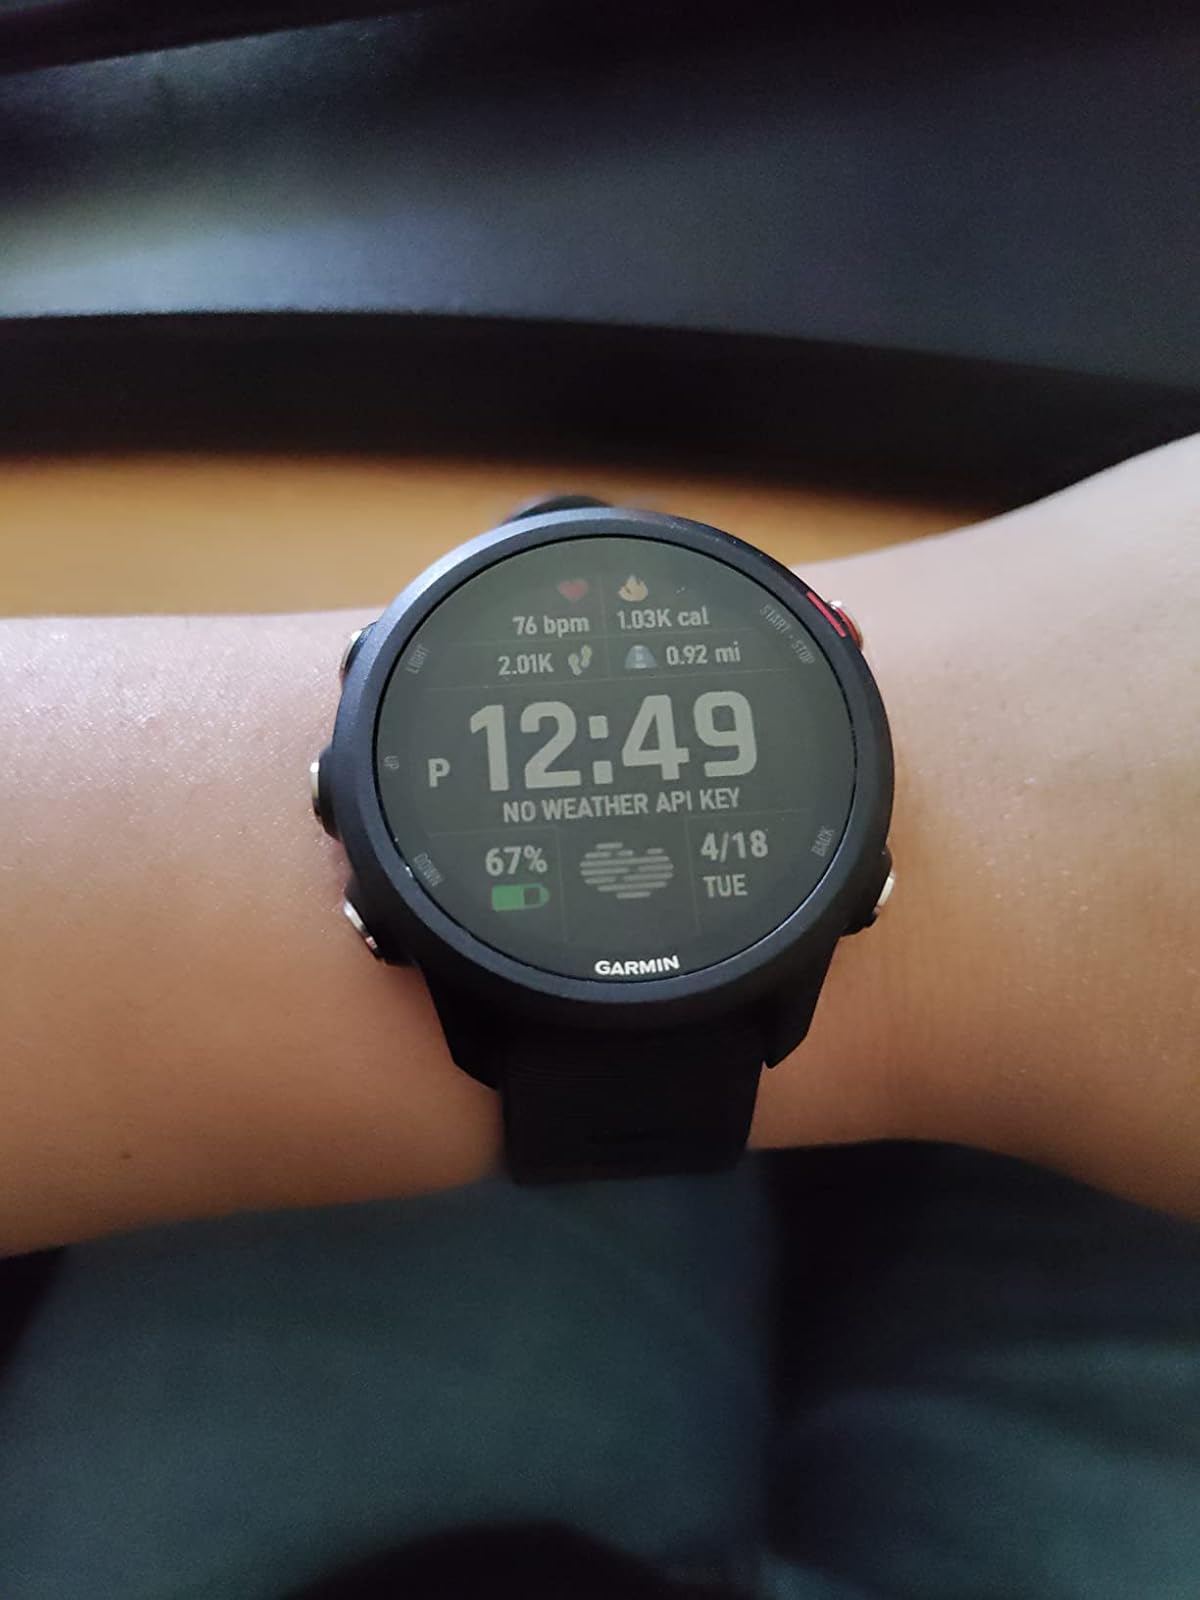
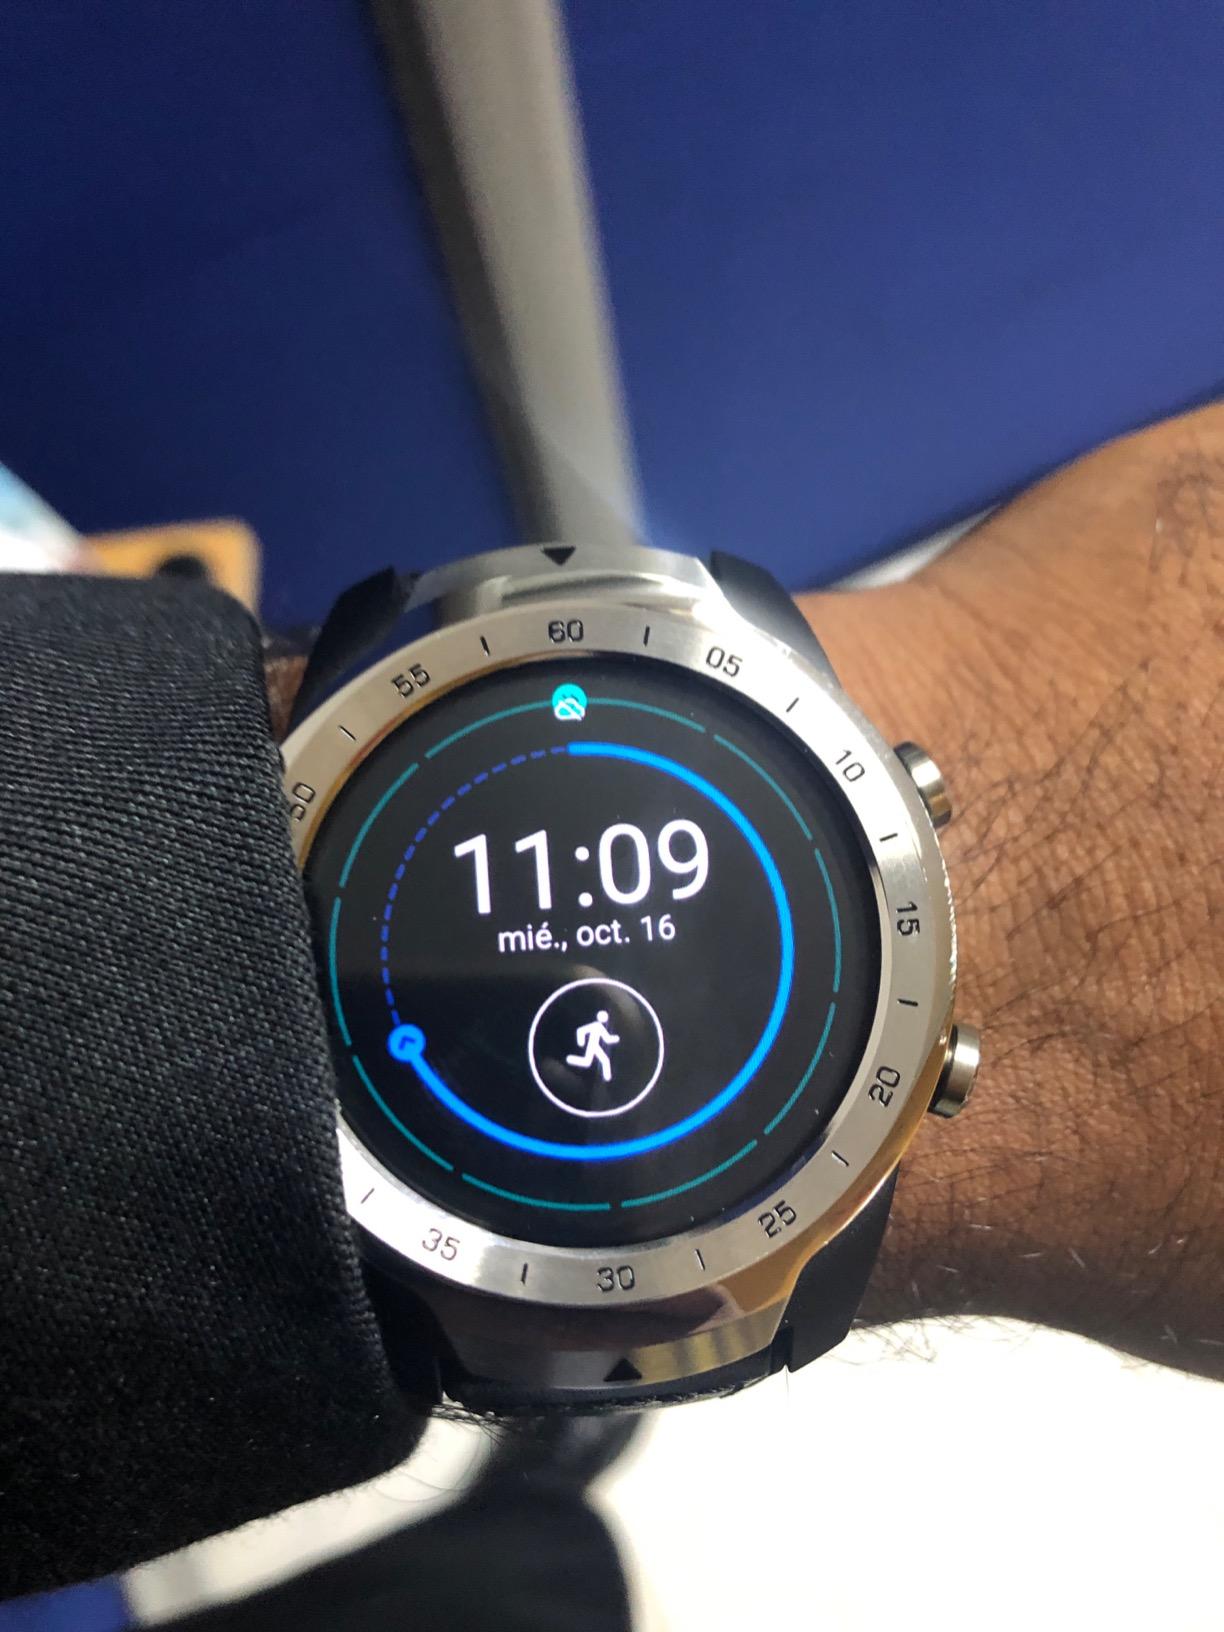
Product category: smartwatch
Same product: no